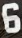
Number: 6